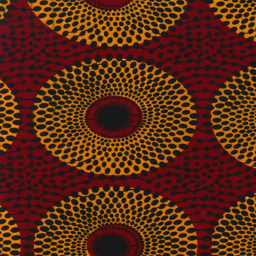
from the book by person